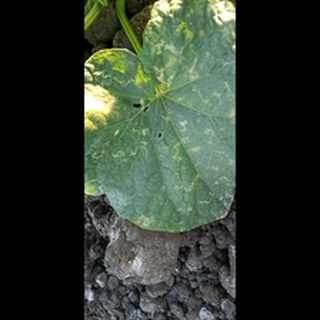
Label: diseased_cucumber